LGBTQ rights in the Comoros

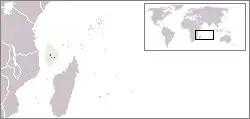
Comoros

Lesbian, gay, bisexual, transgender and queer (LGBTQ) people in Comoros face legal challenges not experienced by non-LGBTQ residents. LGBTQ persons are regularly prosecuted by the government and additionally face stigmatization among the broader population.